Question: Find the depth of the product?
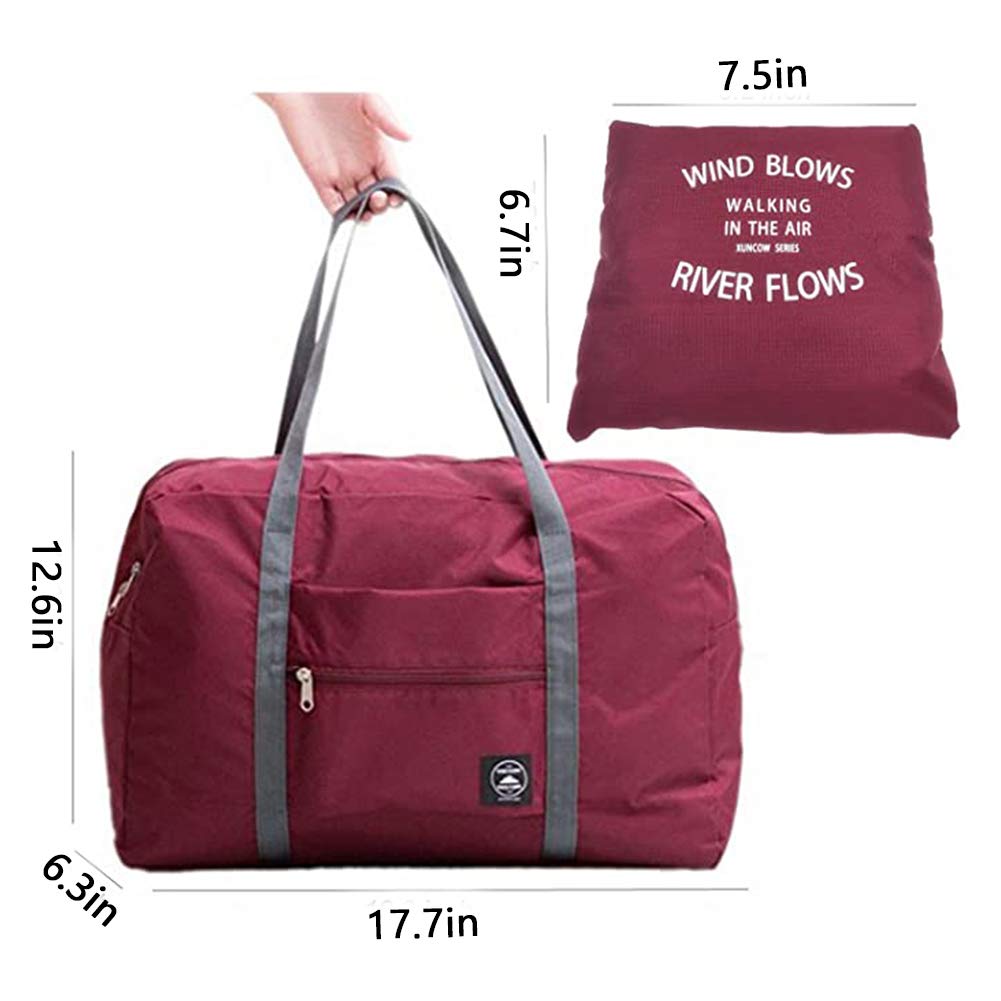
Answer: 17.7 inch